A New Brain

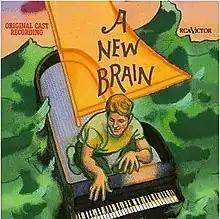
CD Cover of the Original Cast Recording

A New Brain is a musical with music and lyrics by William Finn and book by Finn and James Lapine. Though many of Finn's previous musicals are to some extent autobiographical, "A New Brain" deals directly with his own harrowing experience with an arteriovenous malformation and the healing power of art. The protagonist of the musical, Gordon Schwinn, worries that he may not live to complete his work. Finn wrote many of the songs soon after his release from the hospital. The musical premiered Off-Broadway in 1998 and has been revived in the U.S., England and elsewhere.